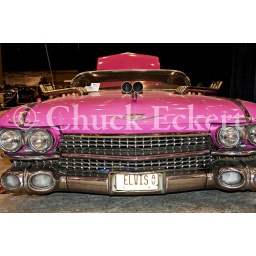
1950's Pink Cadillac with Elvis license plate at public car show in Chicago.